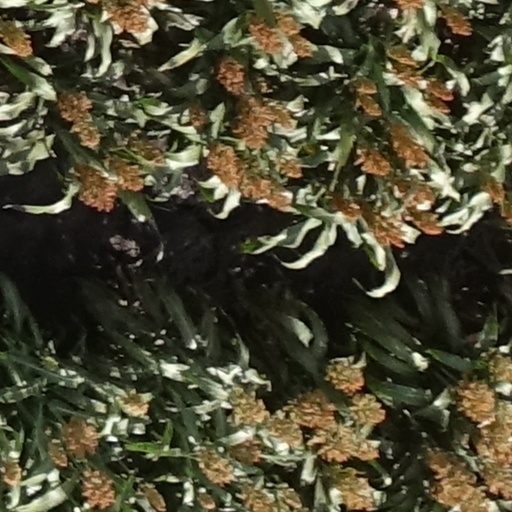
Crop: sorghum